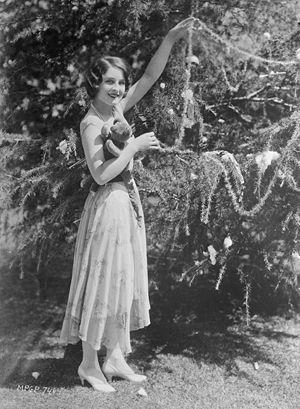
Norma Shearer, de son vrai nom Edith Norma Shearer, est une actrice canadienne née le 11 août 1902 à Montréal au Québec et morte le 12 juin 1983 à Woodland Hills en Californie.